Holy Ampulla

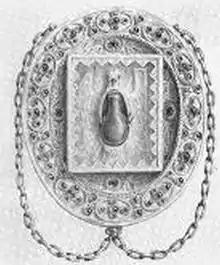
The original Holy Ampulla in its relic receptacle

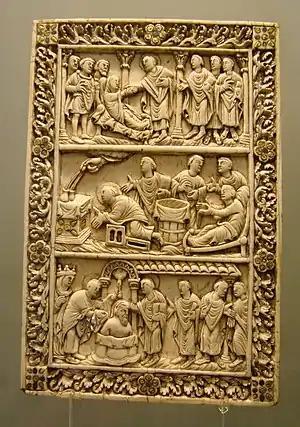
Late Carolingian ivory relief, c. 870, showing both the two different legends of the origins of the "Sainte Ampoule". In the middle two vials are filled by the Hand of God, as the "moribund pagan" waits to the right. At bottom the dove of the Holy Spirit delivers the filled ampoule for the baptism of Clovis I.

The Holy Ampulla or Holy Ampoule (Sainte Ampoule in French) was a glass vial which, from its first recorded use by Pope Innocent II for the anointing of Louis VII in 1131 to the coronation of Louis XVI in 1775, held the chrism or anointing oil for the coronation of the kings of France.